Darjeeling Himalayan Railway

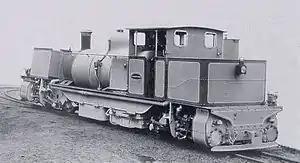
Garratt Class-D steam locomotive

The DHR purchased the third Garratt locomotive built, a D Class , in 1910. Only one DHR steam locomotive has been taken out of India: DHR 778 (originally No. 19). After many years out of use at the Hesston Steam Museum, it was sold to Adrian Shooter in the UK and restored to working order. It was based for nearly 20 years at the privately owned Beeches Light Railway in Oxfordshire, and visited the Ffestiniog Railway, the Launceston Steam Railway and the Leighton Buzzard Light Railway during this time. In 2023, it was sold at auction to a newly formed trust who will keep it at the Statfold Barn Railway, and after the next overhaul plan to take the locomotive to other 2 ft gauge railways.